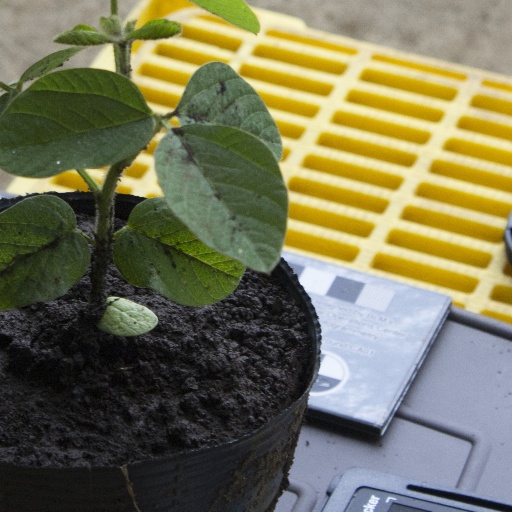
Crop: soybean